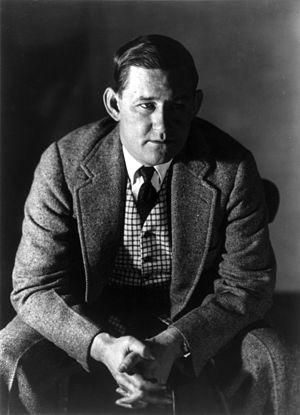
John O'Hara, né le 31 janvier 1905 à Pottsville en Pennsylvanie et mort le 11 avril 1970 à Princeton au New Jersey, est un écrivain et scénariste américain. Il est l'auteur de nombreux romans, d'une centaine de nouvelles et de scénarios de films tournés à Hollywood dans les années 1940.